John Boyd Thacher

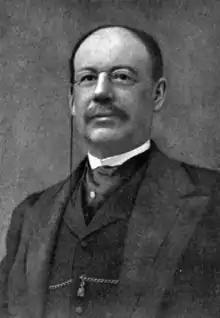

John Boyd Thacher (September 11, 1847 – February 25, 1909) was a businessman and politician from Albany, New York. The son of a former mayor of Albany, Thacher served in the New York State Senate from 1884 to 1885 and was mayor of Albany from 1886 to 1888 and again from 1896 to 1897.